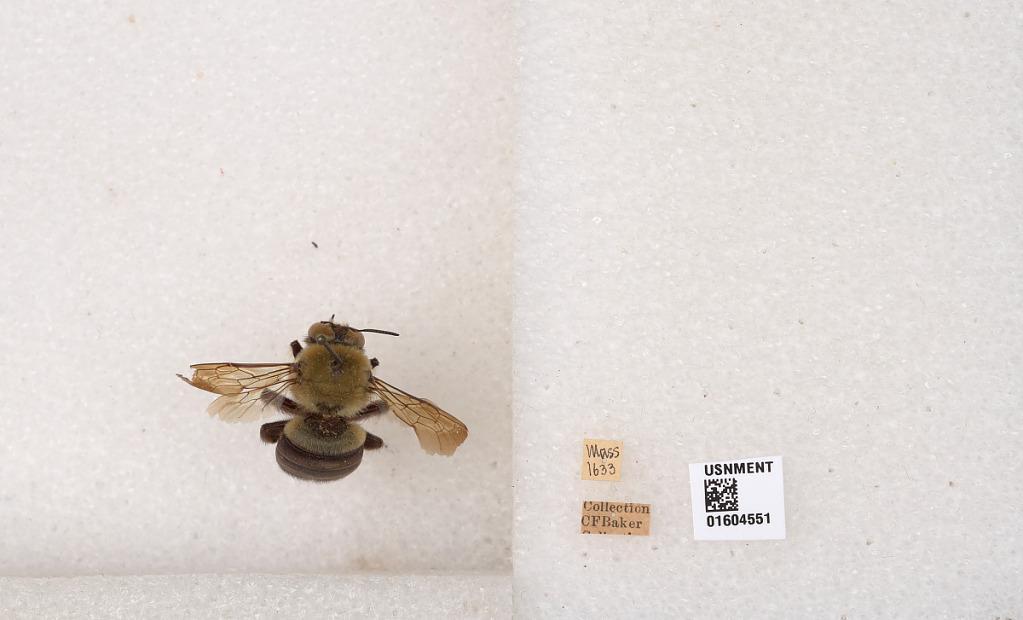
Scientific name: Xylocopa (Xylocopoides) virginica virginica (Linnaeus)